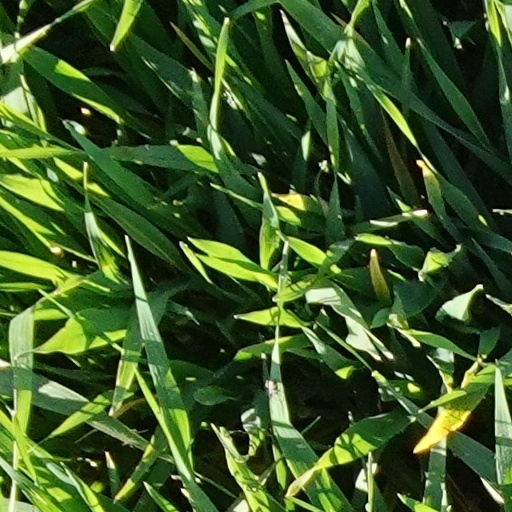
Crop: wheat